Chronology of the Crusades, 1187–1291

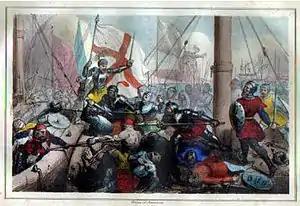
The Battle of Meloria.

The Mamluks under Baibars, later Qalawun, continued their onslaught on the Franks in the Levant, leading to the Fall of Tripoli in 1289 and, two years later, their successful Siege of Acre. The West would never recover Jerusalem even though the Crusades continued for many centuries.